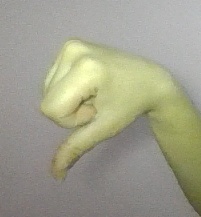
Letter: waw